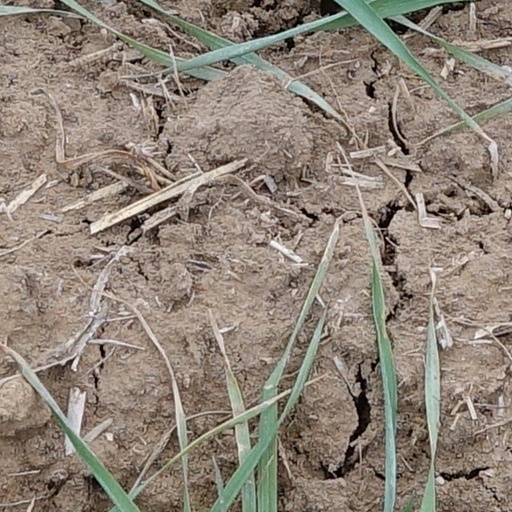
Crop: wheat